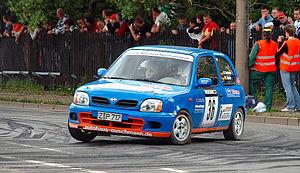
La Nissan Micra, ou March au Japon, est une automobile de la catégorie des citadines produite par Nissan. À la fin des années 1970, Nissan envisage d'élargir sa gamme en produisant une voiture compacte, plus petite que la Pulsar, afin de contrer la réussite de la Toyota Starlet. Osamu Ito, un ingénieur ayant travaillé pour Prince, est nommé à la tête du projet. L'enjeu est de créer une auto économique, facile à conduire et séduisante, avec suffisamment de place pour loger quatre adultes. Visant une carrière internationale, Nissan confie son dessin au réputé studio Italdesign-Guigiaro. En octobre 1981, après trois ans d'études, un prototype fonctionnel dénommé NX-018 est présenté à l'occasion du 24ᵉ Tokyo Motor Show. Le public découvre une auto attachante, très bien pensée, abritant sous son capot un petit moteur 1.0l entraînant les roues avant. Initiative originale : dès la fin du salon, Nissan lance une vaste campagne nationale et propose aux Japonais de nommer eux-mêmes la voiture. L'engouement est au rendez-vous car, durant trois mois, les propositions arrivent par milliers. Après délibérations, Nissan tranche en faveur d'un nom percutant : March.